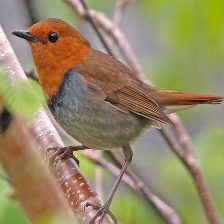
Species: JAPANESE ROBIN
Scientific name: ERITHACUS AKAHIGE
ImageNet parent category: robin